E. C. Segar

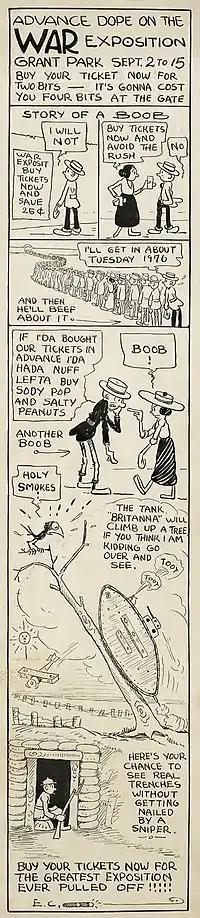
E. C. Segar's "Looping the Loop" (1918)

In 1977, Segar's hometown of Chester, Illinois, named a park in his honor. The park contains a six-foot-tall bronze statue of Popeye. The annual Popeye Picnic, a weekend-long event that celebrates the character with a parade, film festival and other activities, is held the first weekend after Labor Day. In 2006, Chester launched the "Popeye & Friends Character Trail", which links a series of statues of Segar's characters located throughout town. Each stands on a base inscribed with the names of donors who contributed to its cost and is unveiled and dedicated during the Popeye Picnic. The 2006 debut sculpture of hamburger-loving Wimpy stands in Gazebo Park. A statue of Olive Oyl, Swee'Pea and the Jeep, located near the Randolph County Courthouse, followed in 2007. In 2008, a Bluto statue was dedicated at the corner of Swanwick and W. Holmes Streets, in front of Buena Vista Bank. The 2009 statue of Castor Oyl and Bernice the Whiffle Hen stands in front of Chester Memorial Hospital. One additional statue has been unveiled each year.